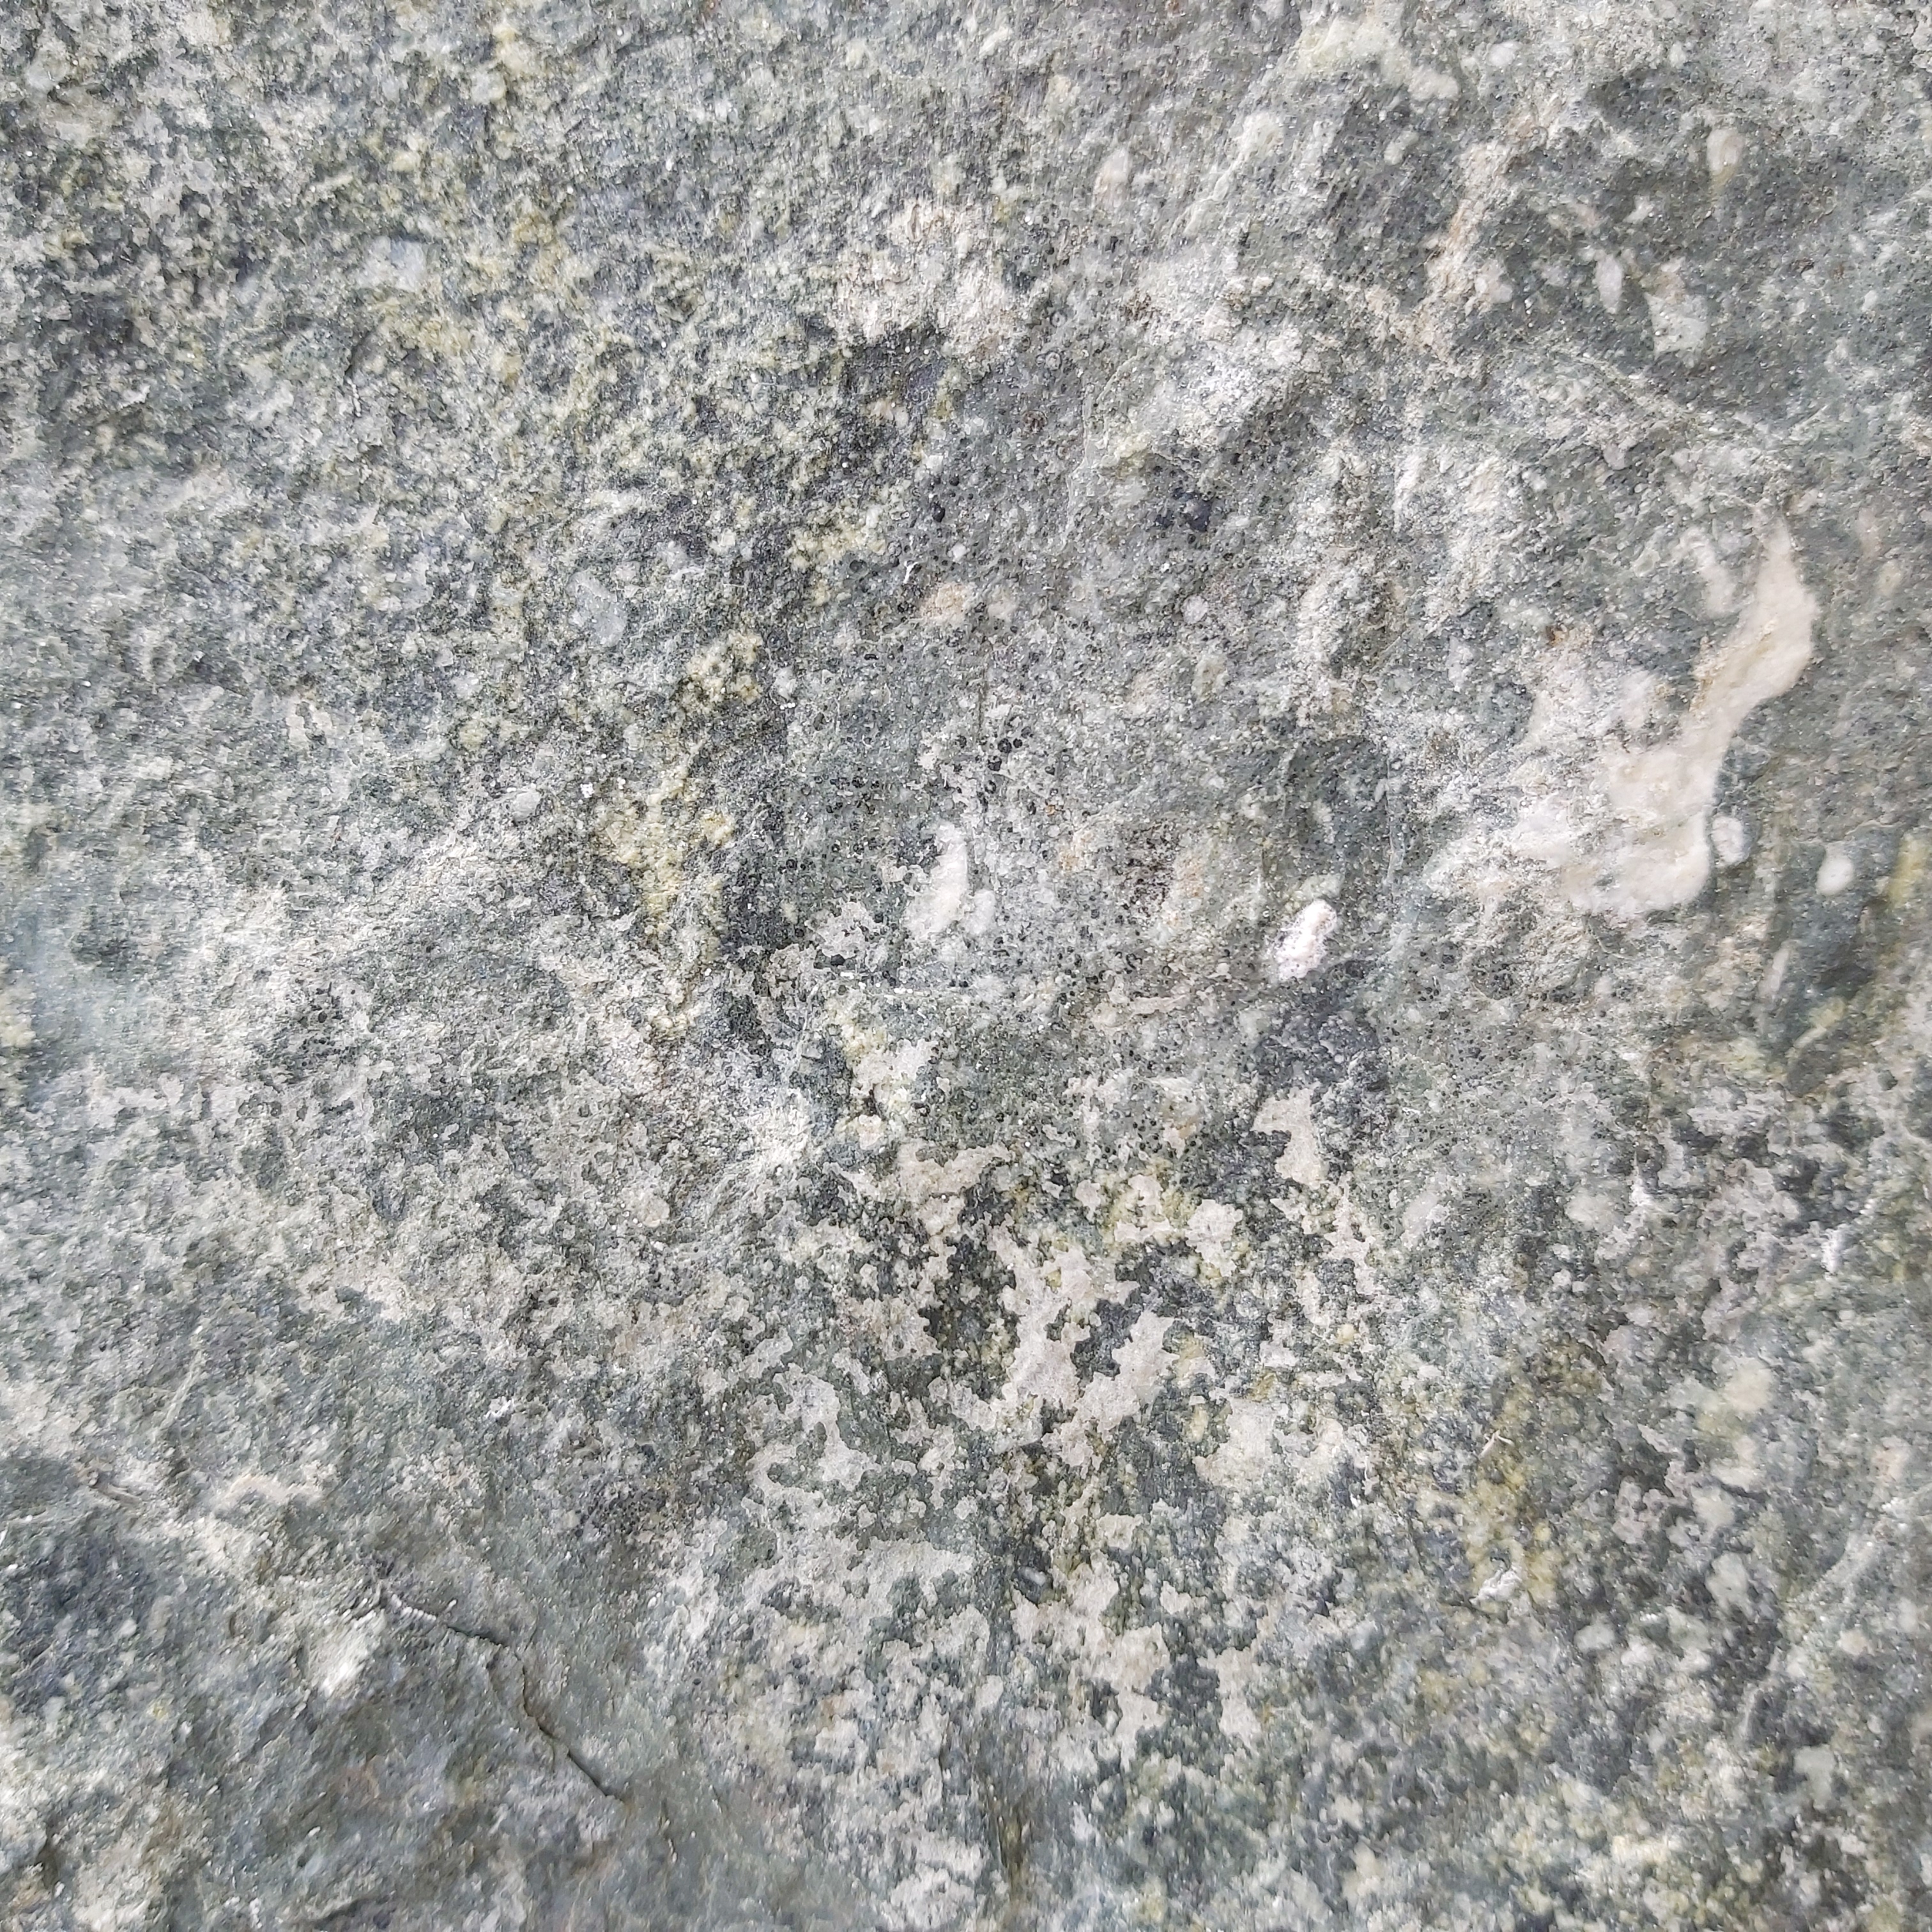
granite, rock, stone, sea rock, brown, grey, bedrock, road surface, asphalt, composite material, concrete, pattern, soil, limestone, beige, metal, building material, rectangle, cement, igneous rock